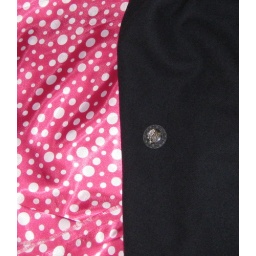
Navy wool from Gorgeous Fabrics, pink and white poly charmeuse and button from Gail K's in Atlanta. ~Elle. itsasewinglife.blogspot.com